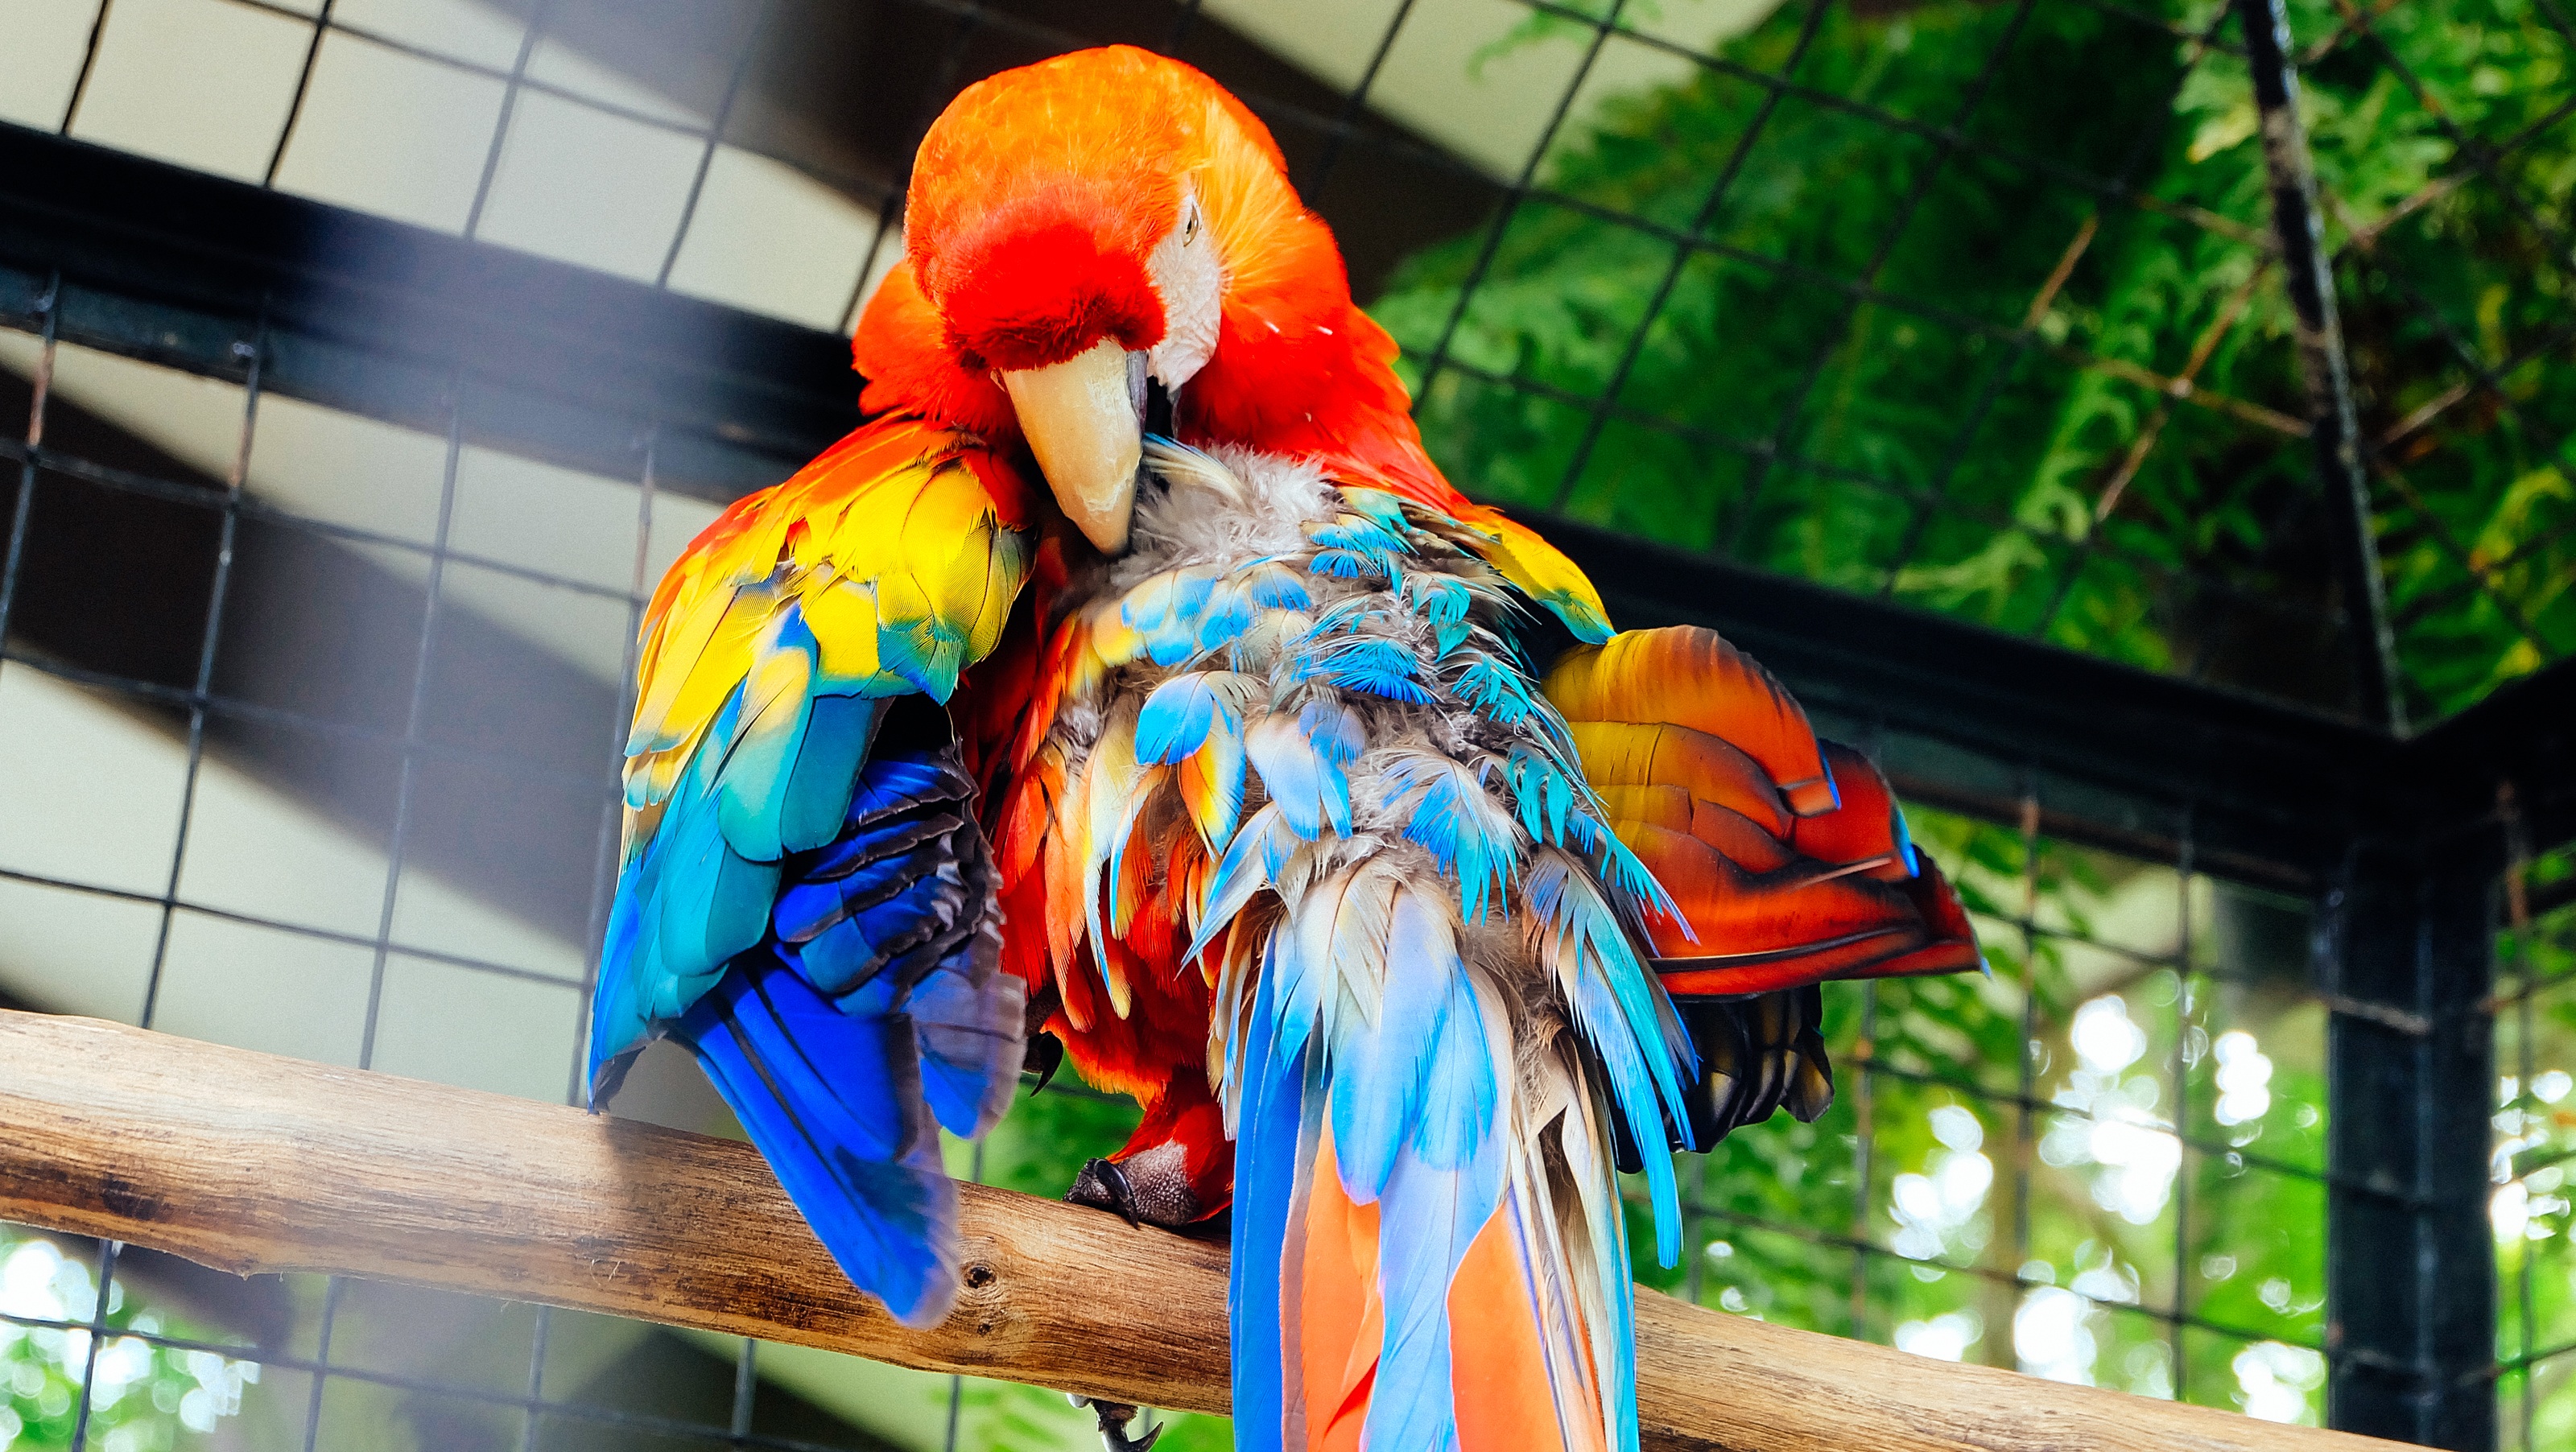
bird, beak, color, fauna, lorikeet, macaw, vertebrate, parrot